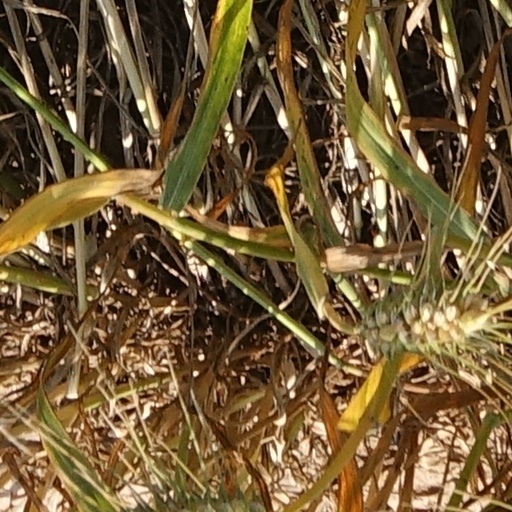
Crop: wheat